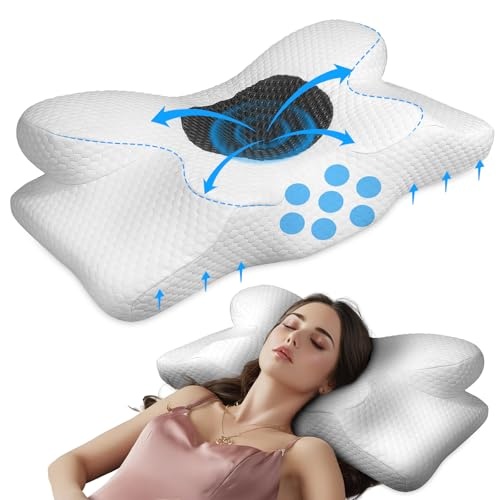
Bull Horn Memory Foam Cervical Pillow for Neck Pain
Brand: oivxzp
Category: Health & Beauty > Personal Care > Back Care > Back & Lumbar Support Cushions